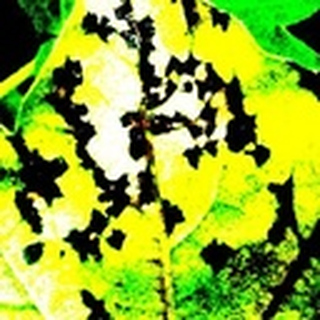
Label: cotton_bacterial_blight